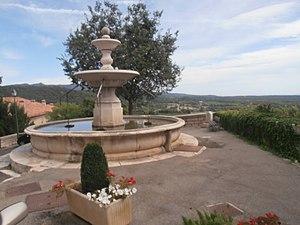
Moissac-Bellevue est une commune française située dans le département du Var, en région Provence-Alpes-Côte d’Azur.